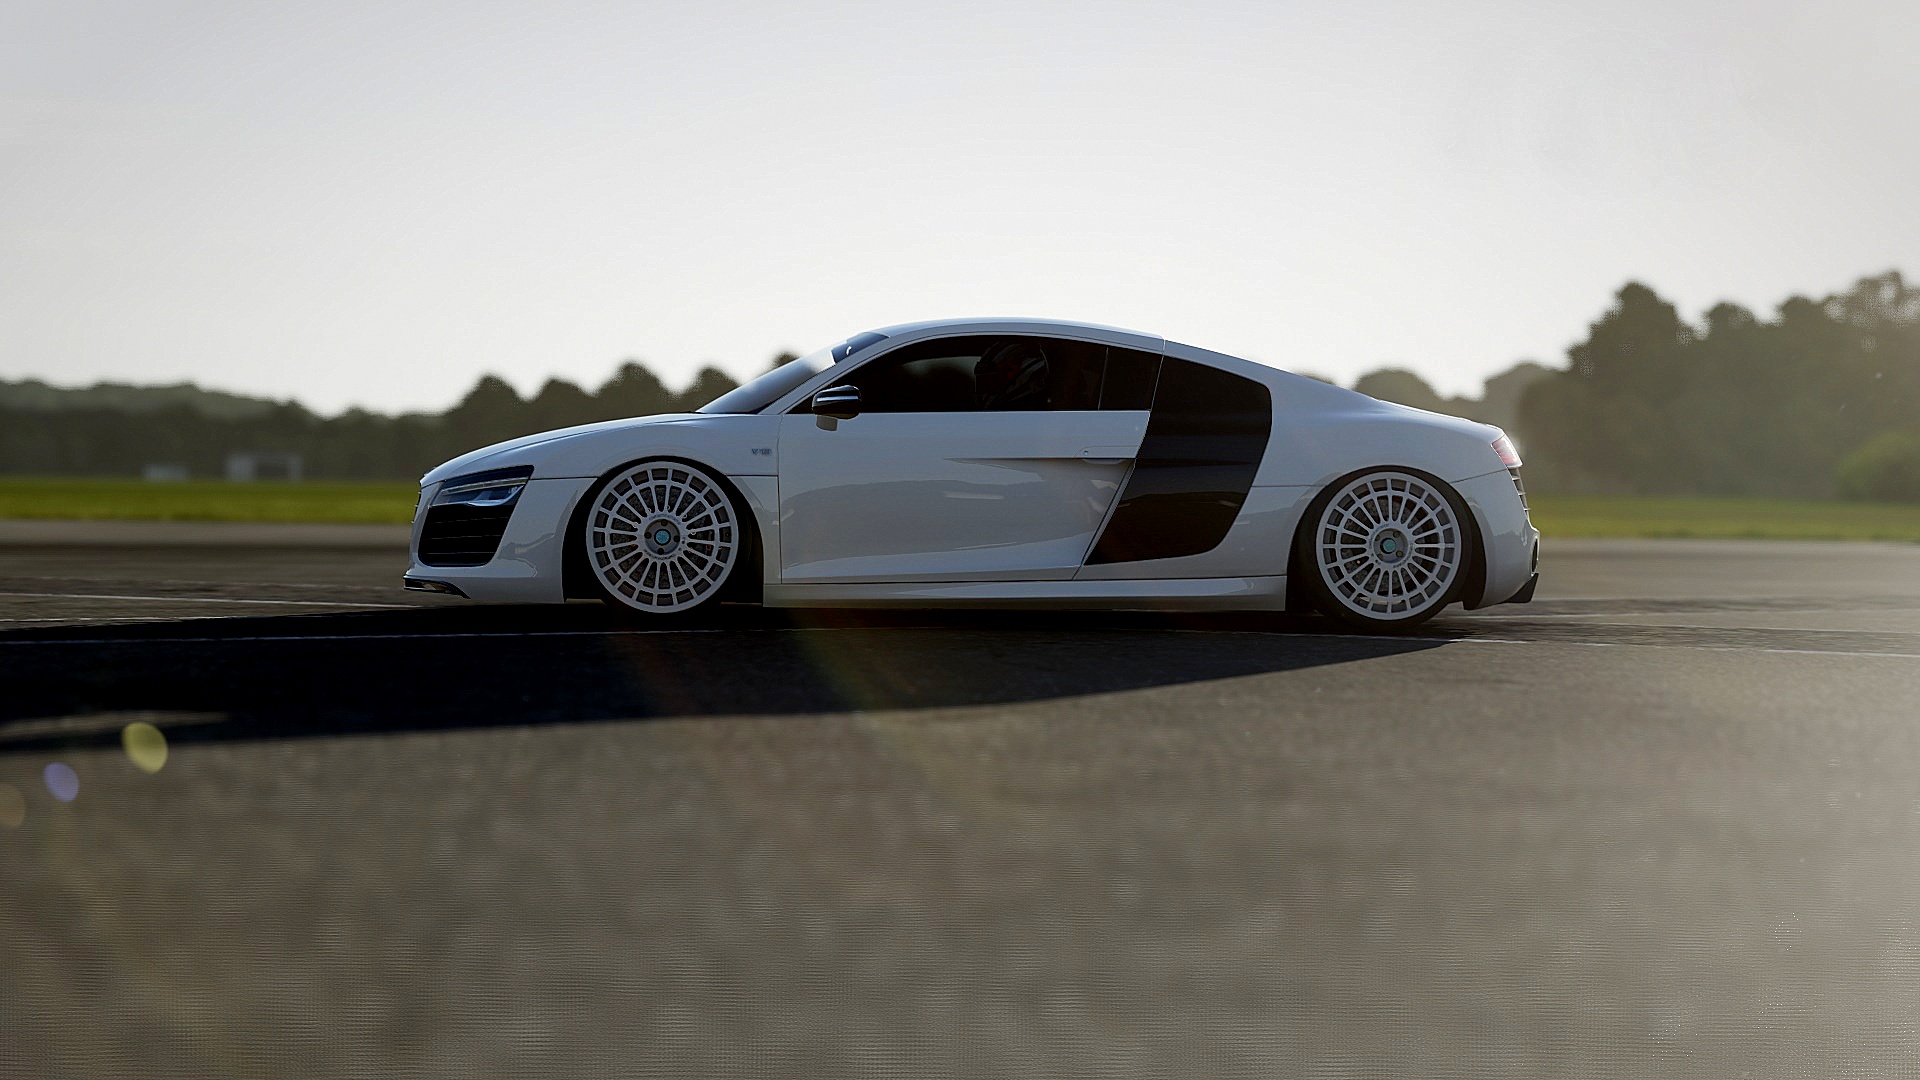
car, wheel, vehicle, sports car, bumper, supercar, audi, coupe, city car, land vehicle, audi r8, automobile make, automotive exterior, automotive design, luxury vehicle, family car, executive car